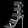
Label: Sandal